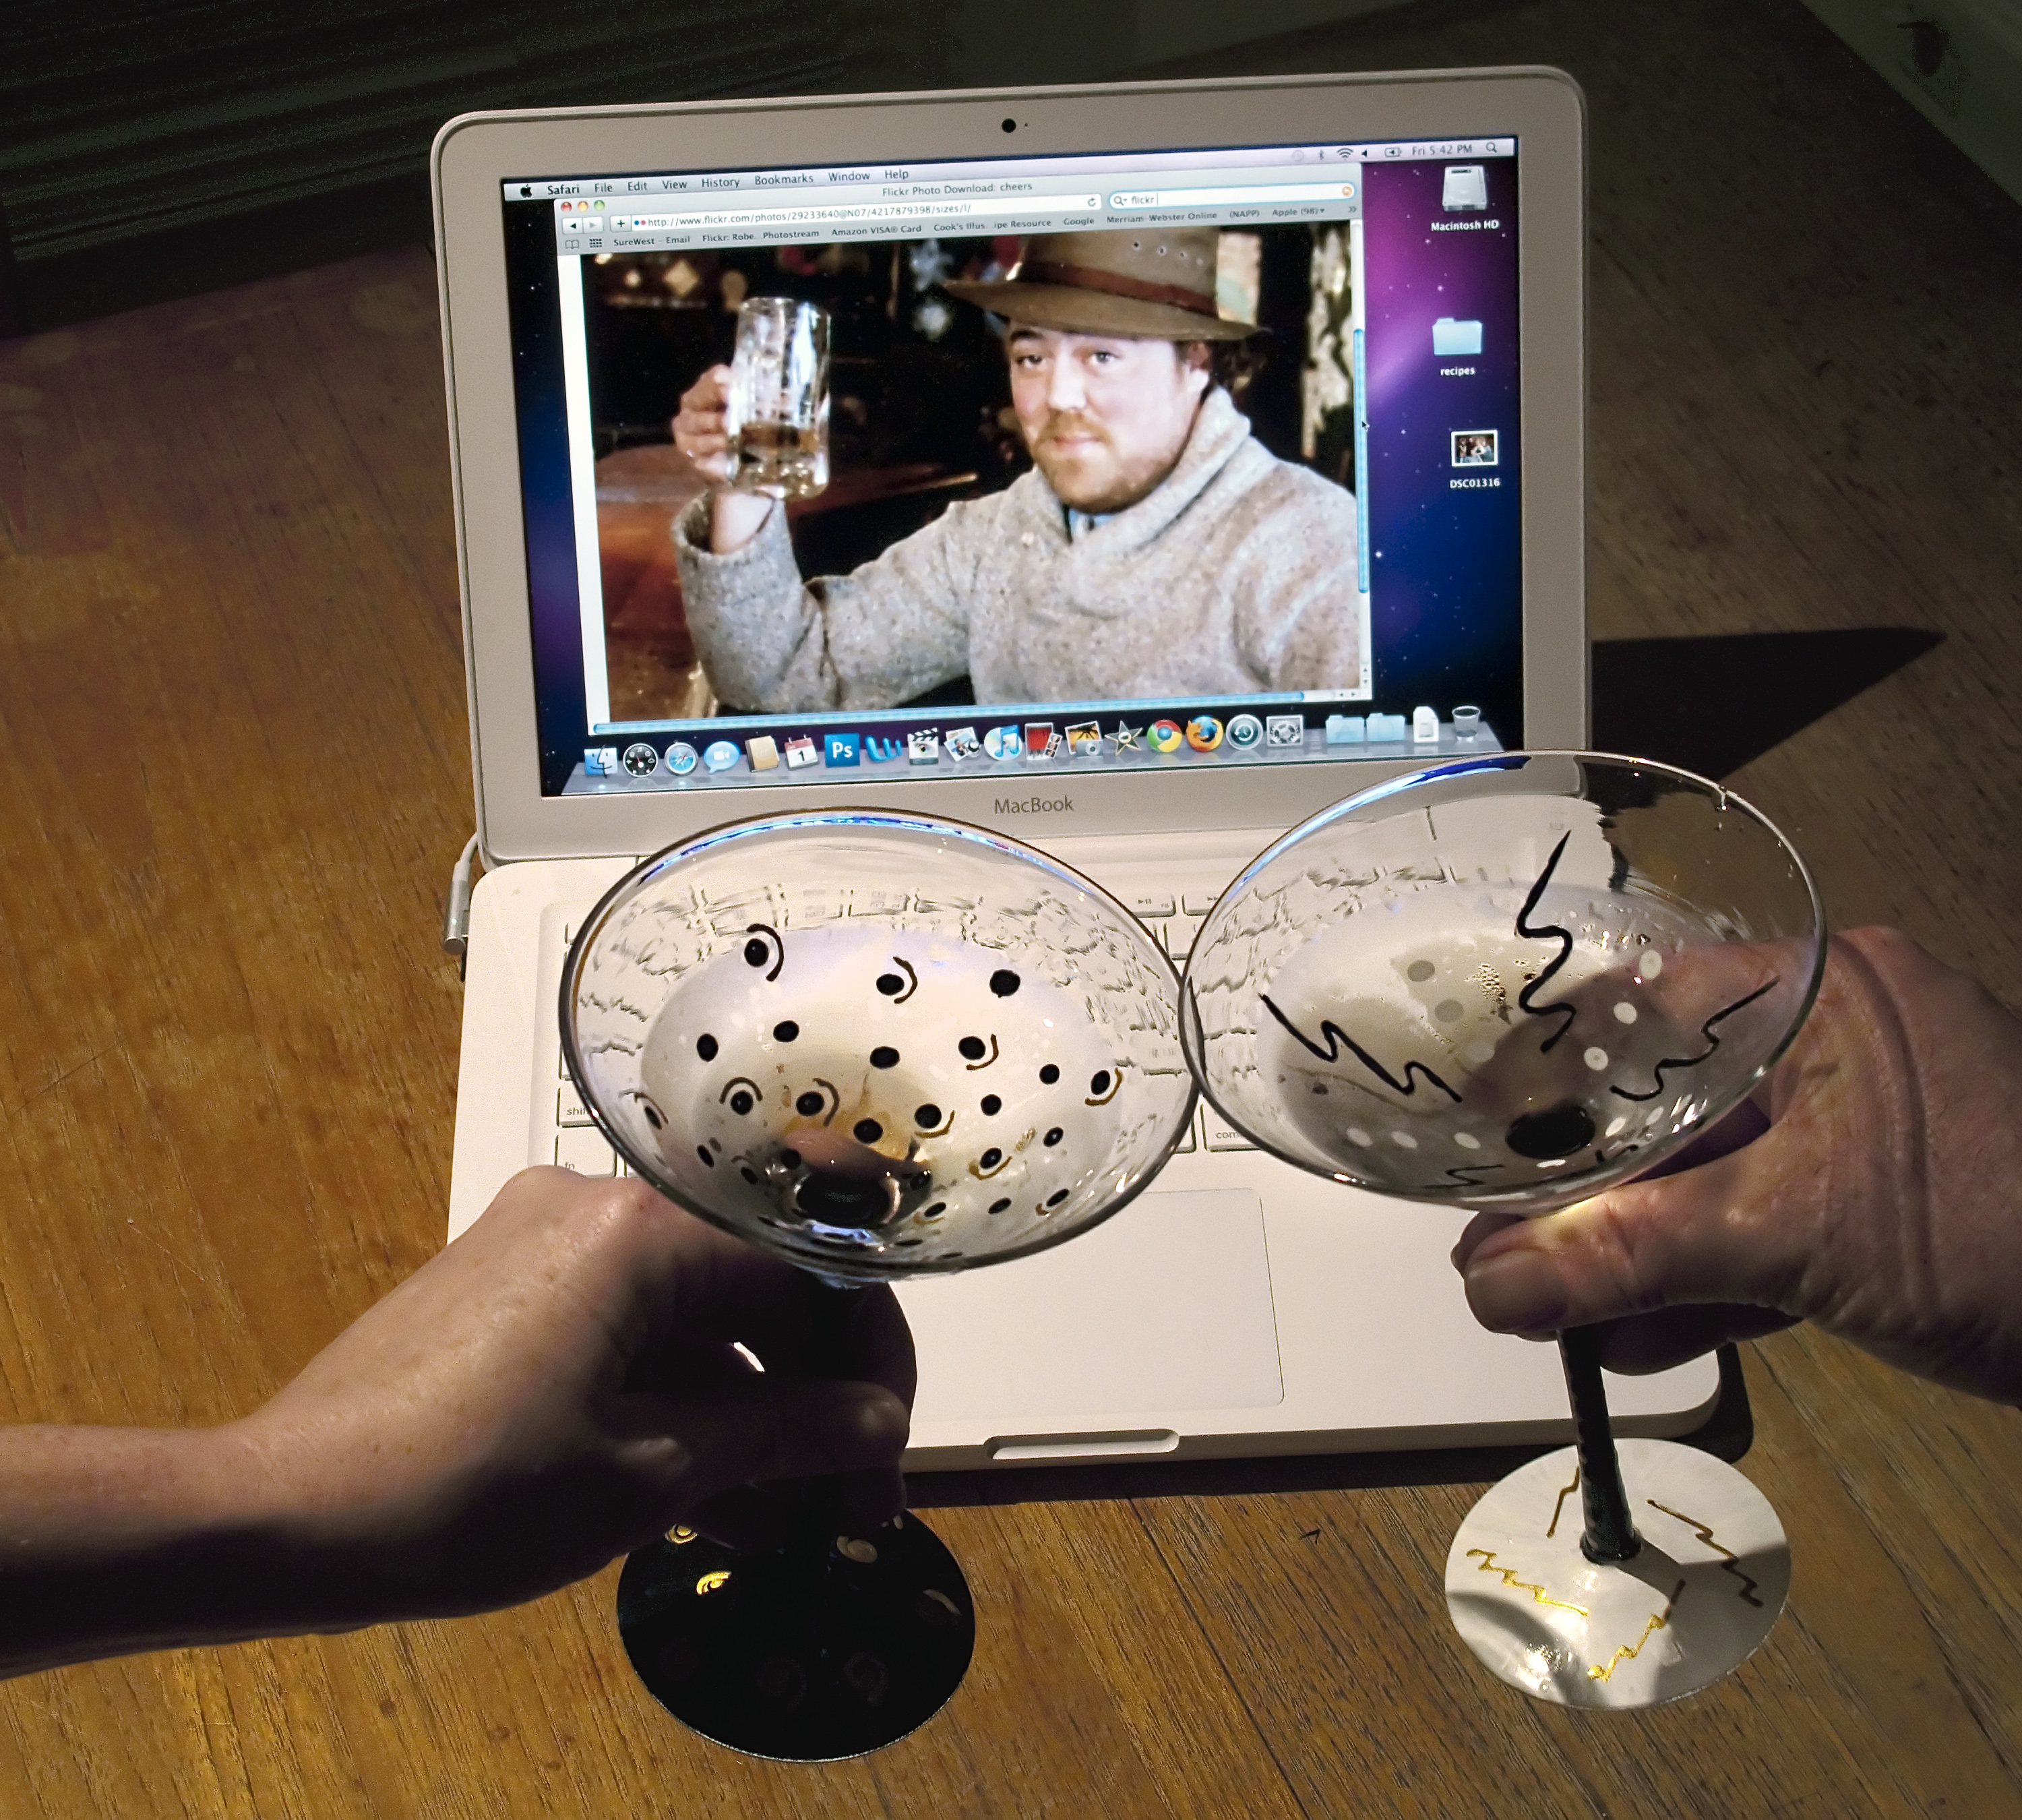
lighting, image